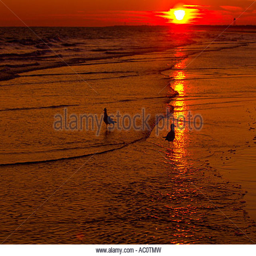
birds standing in the waves at sunset on the beach